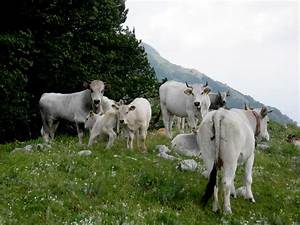
Label: mucca